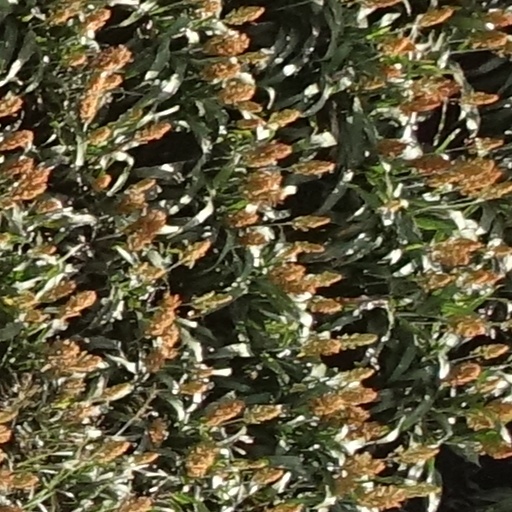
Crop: sorghum